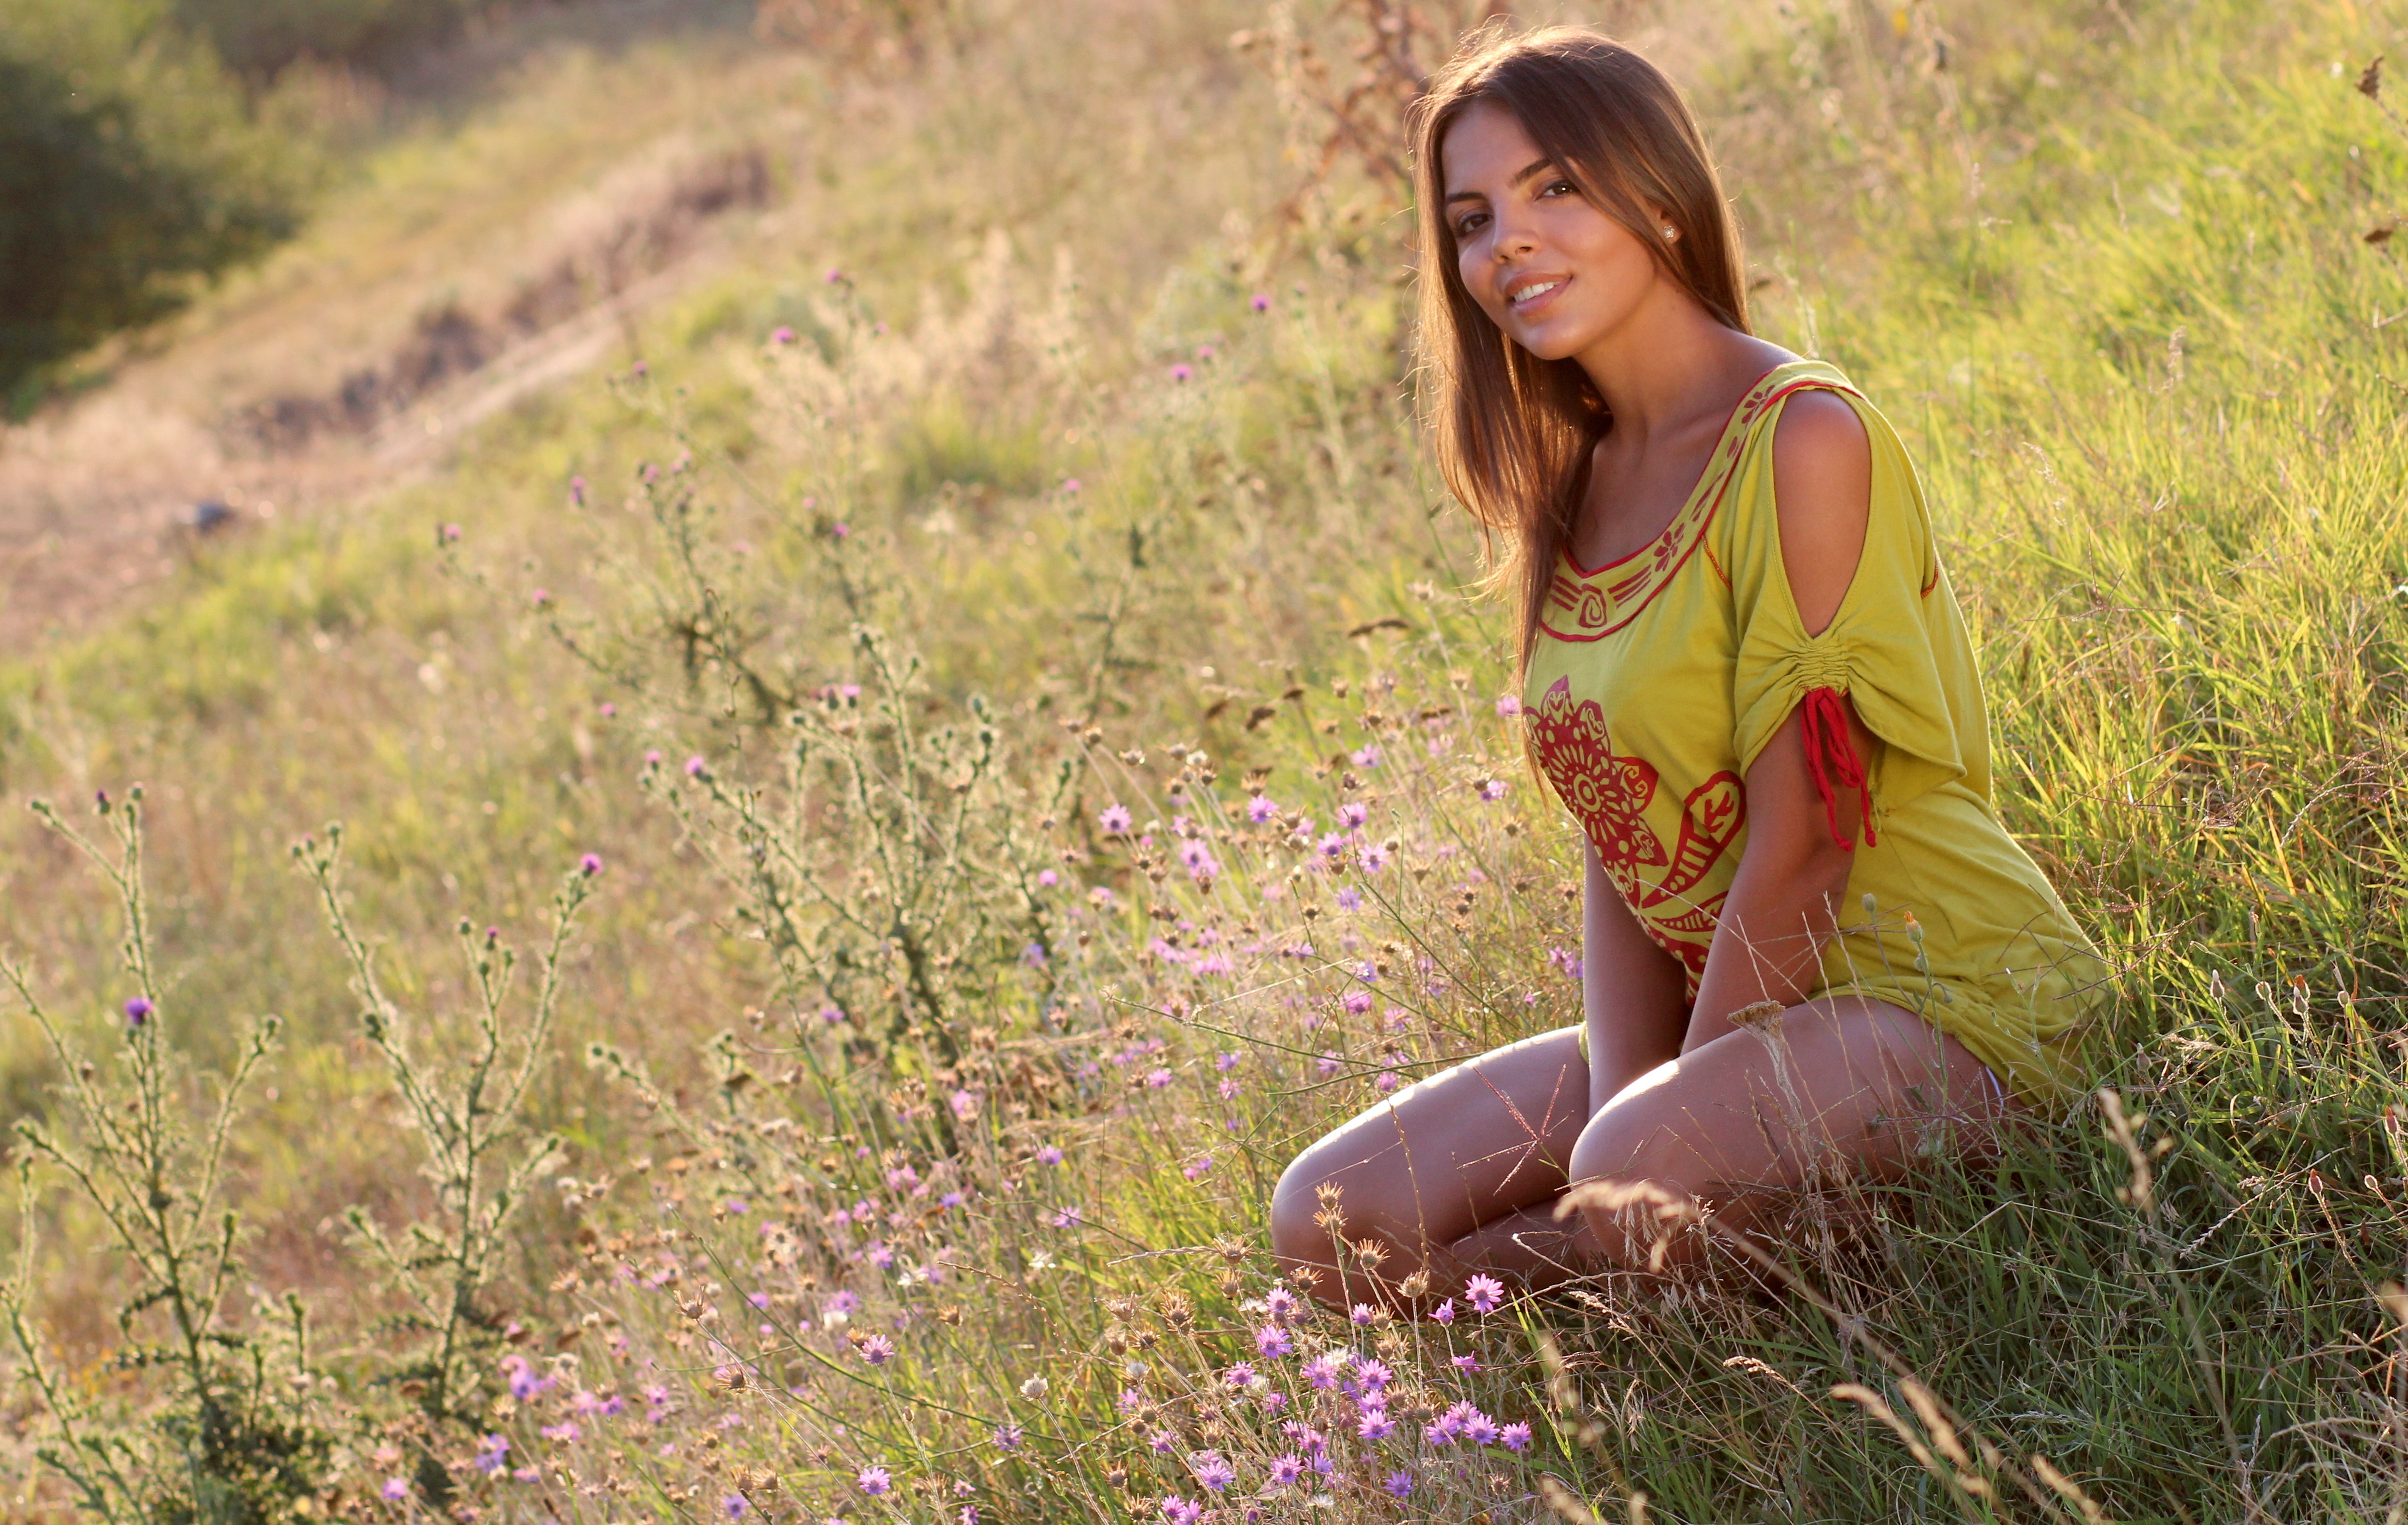
nature, grass, girl, lawn, meadow, flower, in the evening, beauty, habitat, photo shoot, brown eyes, bfe, natural environment